Dave Meniketti

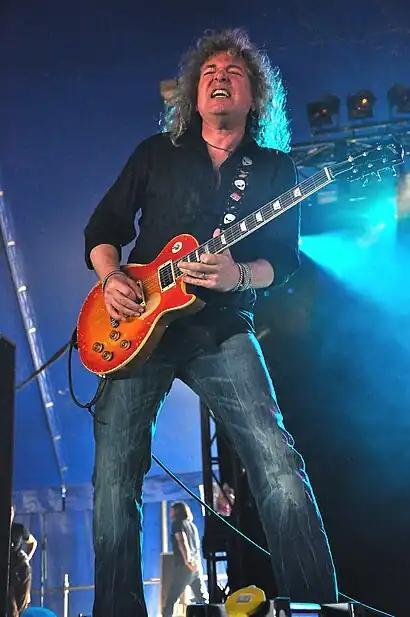
Dave Meniketti at Download festival, Donington, UK, 2010

David Alan Meniketti (born December 12, 1953) is an American musician, best known as singer, songwriter, and lead guitarist for hard rock/heavy metal band Y&T. He has also released three solo efforts (including "Live in Japan"), one of which is more blues-oriented. He currently tours worldwide with Y&T.